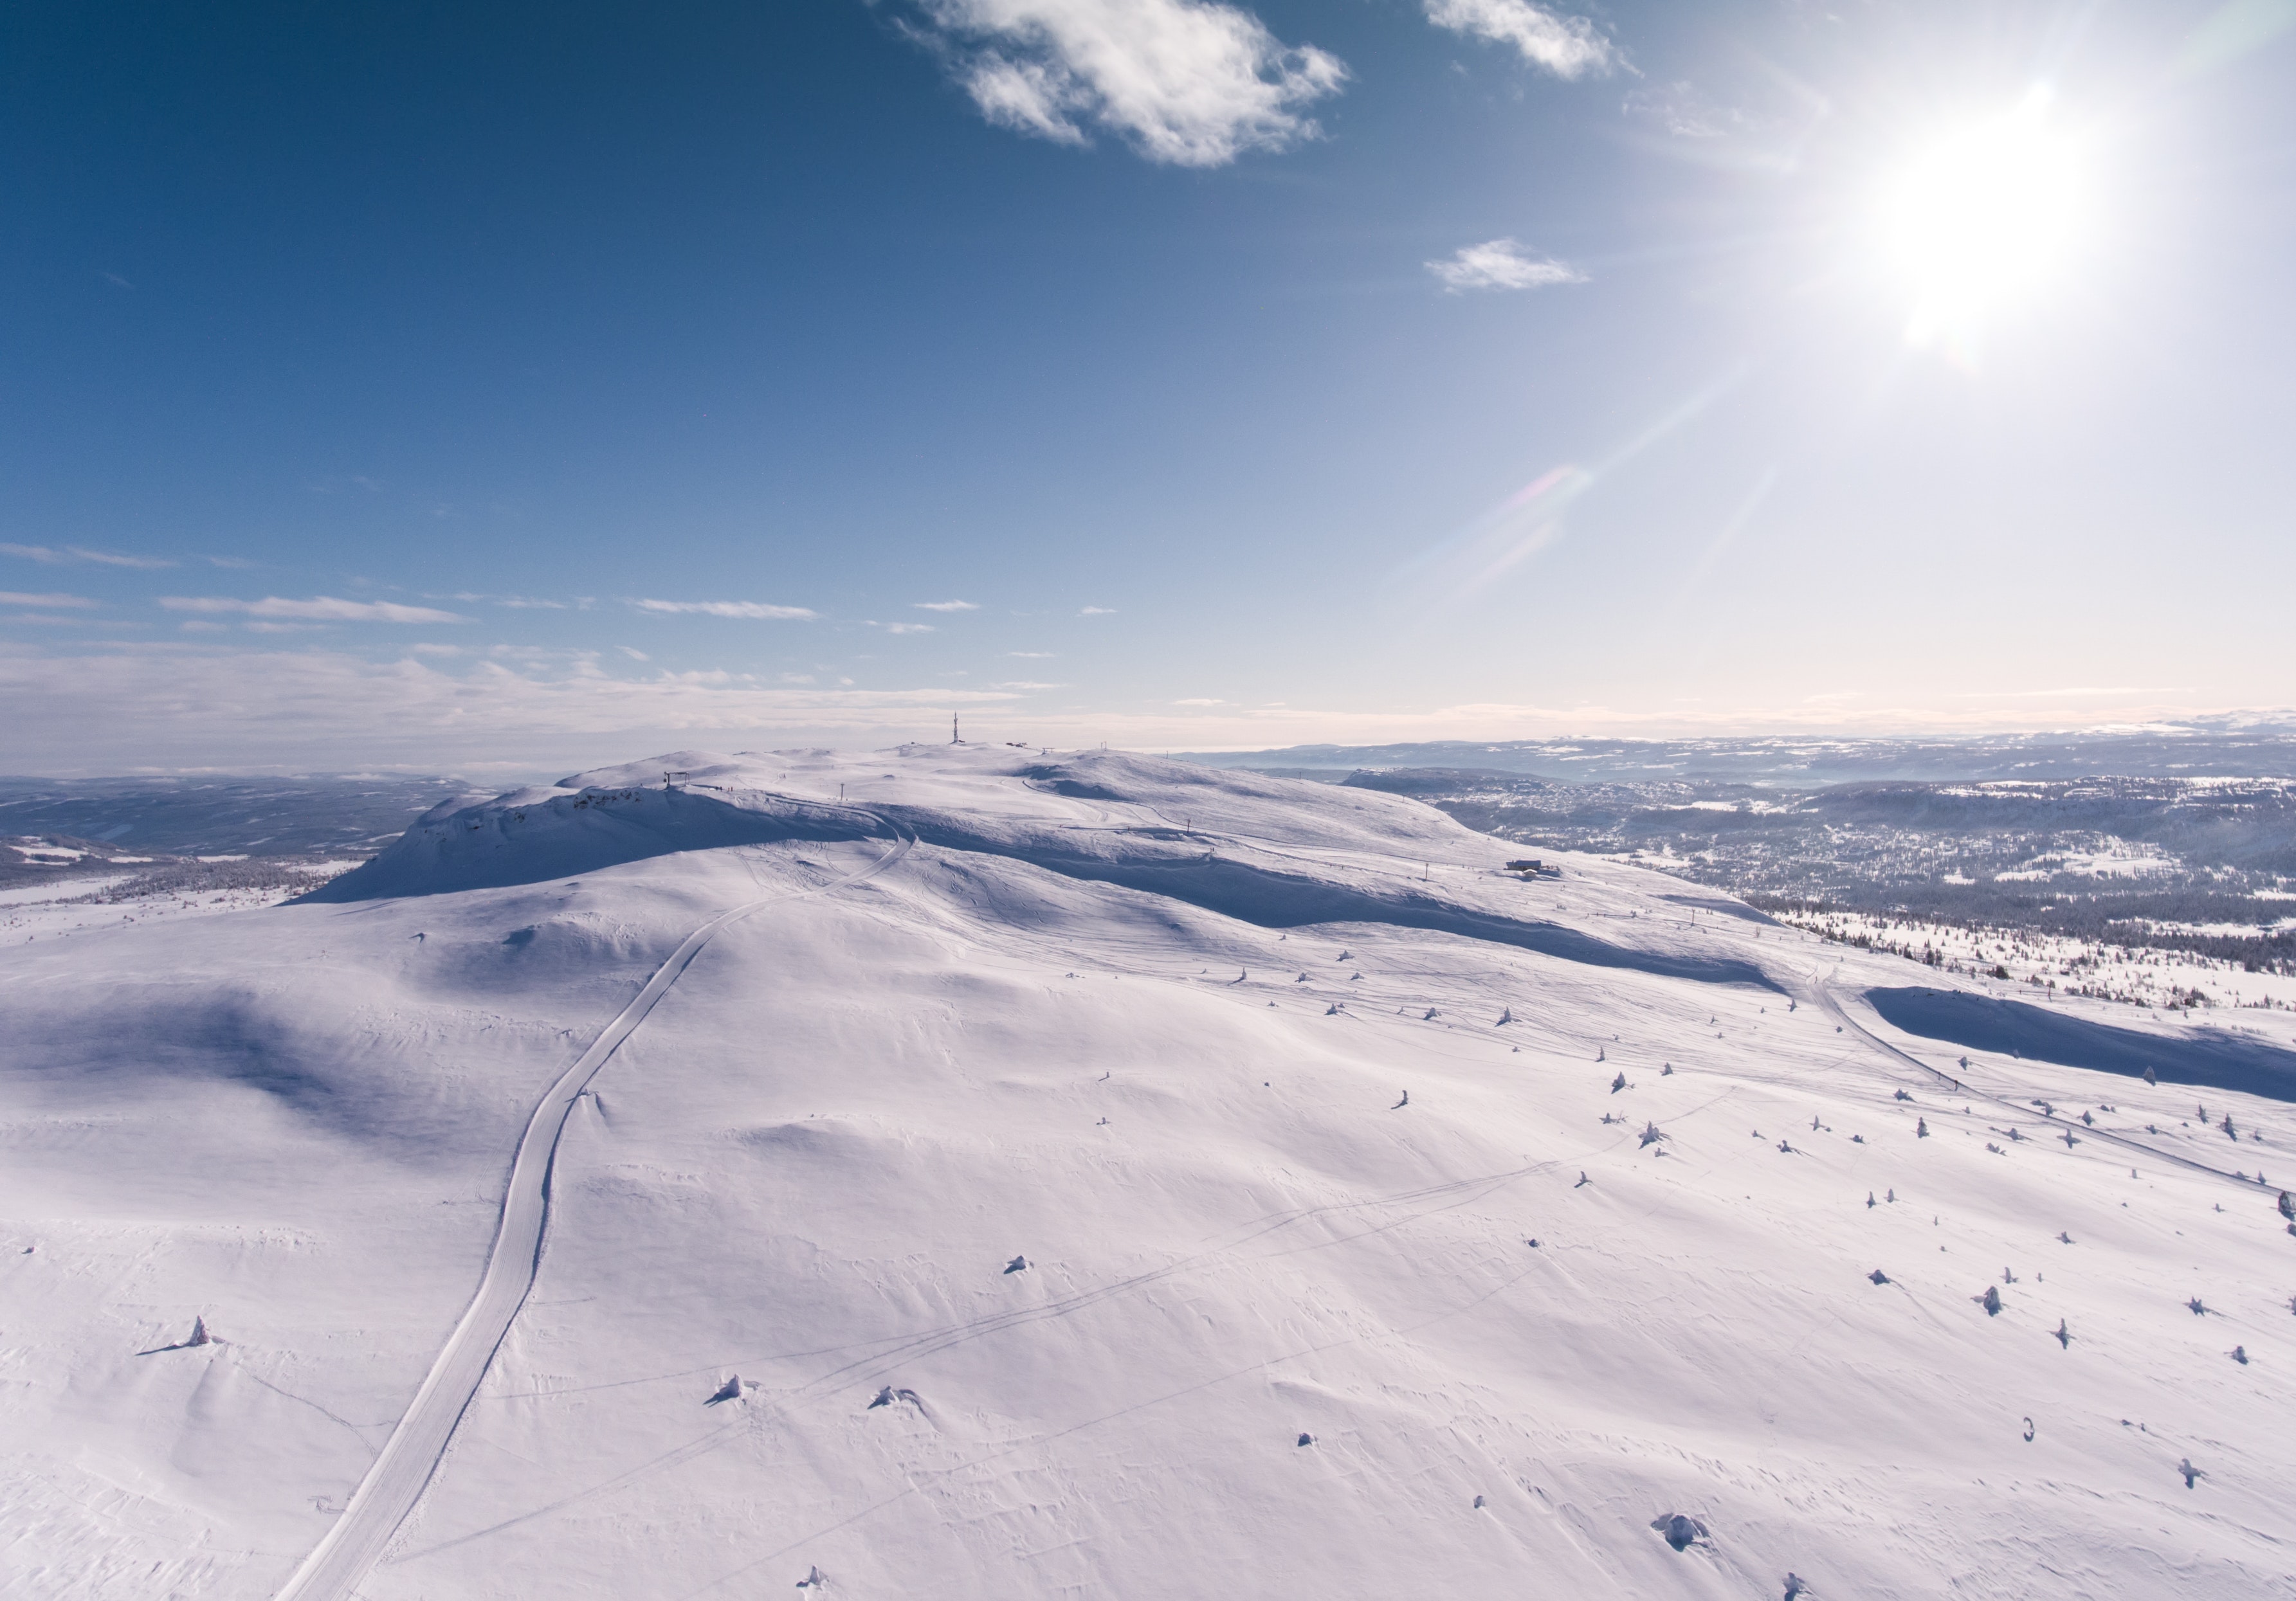
snow, sky, winter, mountainous landforms, mountain, cloud, piste, mountain range, geological phenomenon, slope, massif, alps, atmosphere, ridge, landscape, fell, hill, terrain, horizon, summit, recreation, glacial landform, sunlight, ice cap, vacation, arctic, meteorological phenomenon, wind